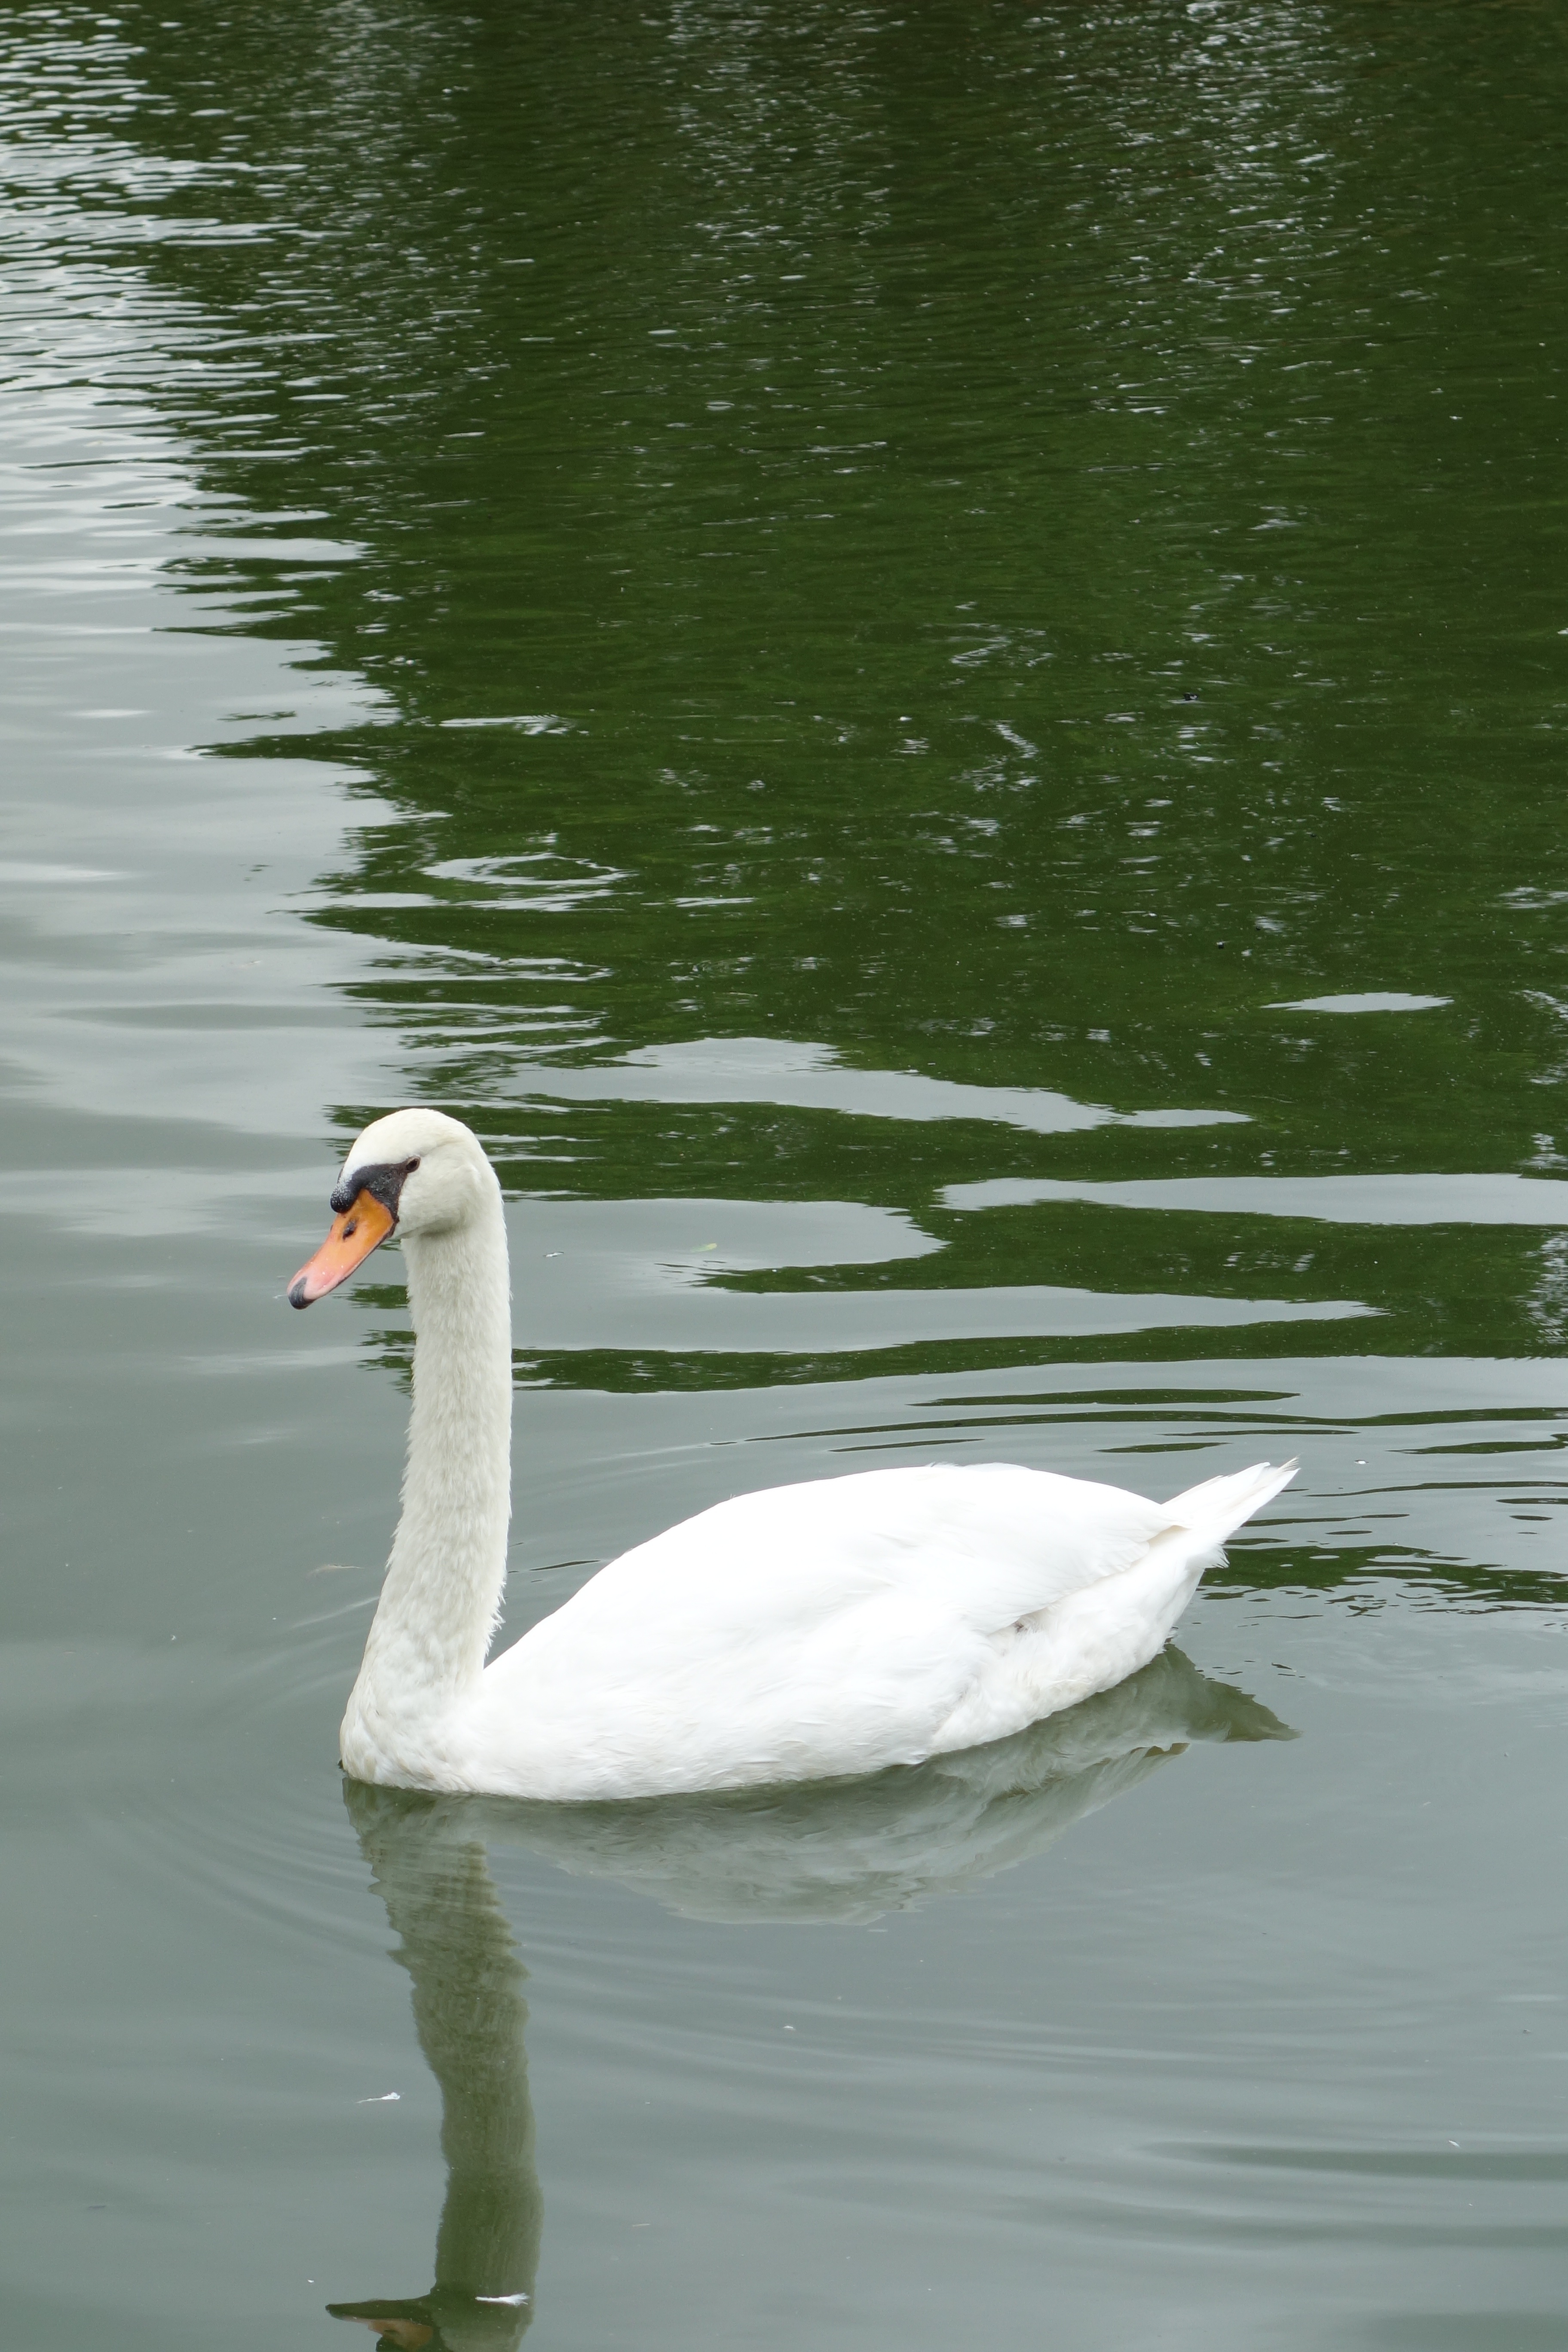
water, nature, bird, wildlife, reflection, beak, park, fauna, swan, duck, vertebrate, waterfowl, water bird, sao paulo, ducks geese and swans